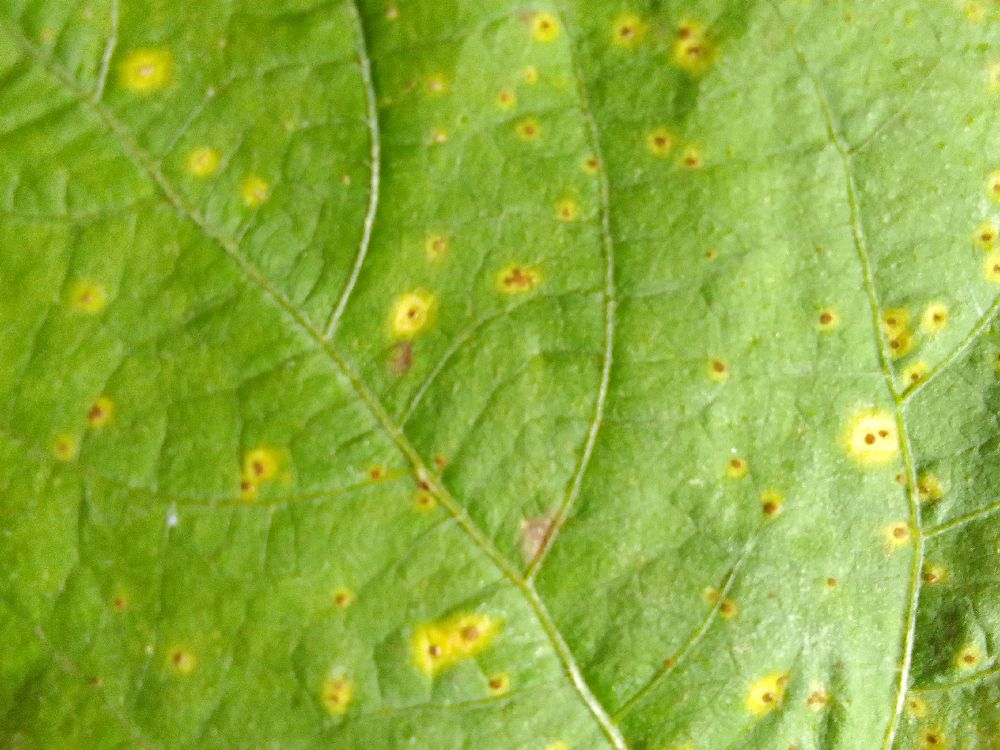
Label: rust